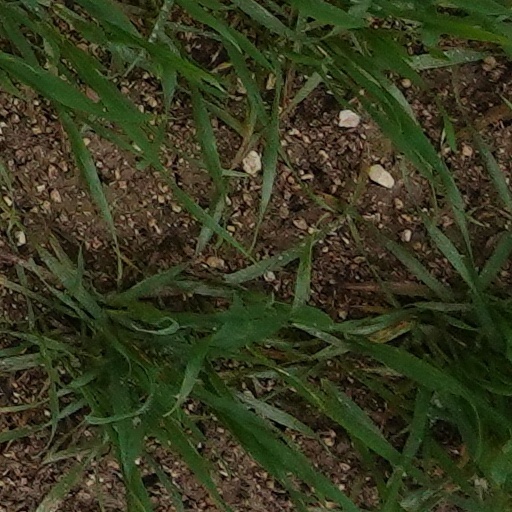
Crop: wheat